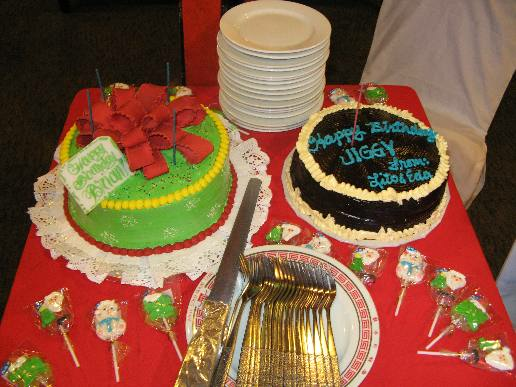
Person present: No